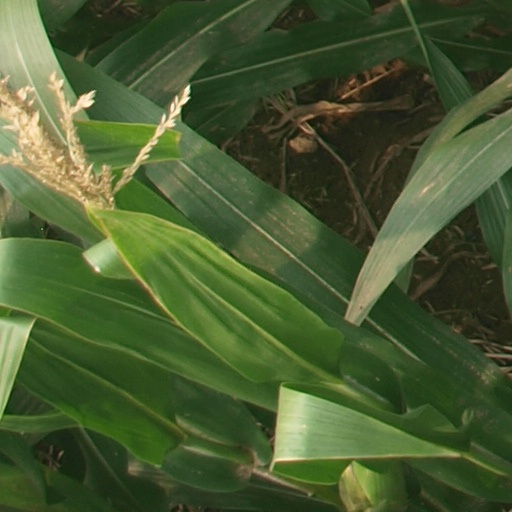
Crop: maize; corn